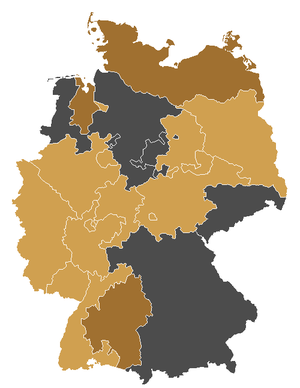
L’Union des Églises évangéliques est une organisation regroupant 12 églises réformées et églises protestantes unies d’Allemagne. Elles sont toutes membres de l’Église évangélique en Allemagne.